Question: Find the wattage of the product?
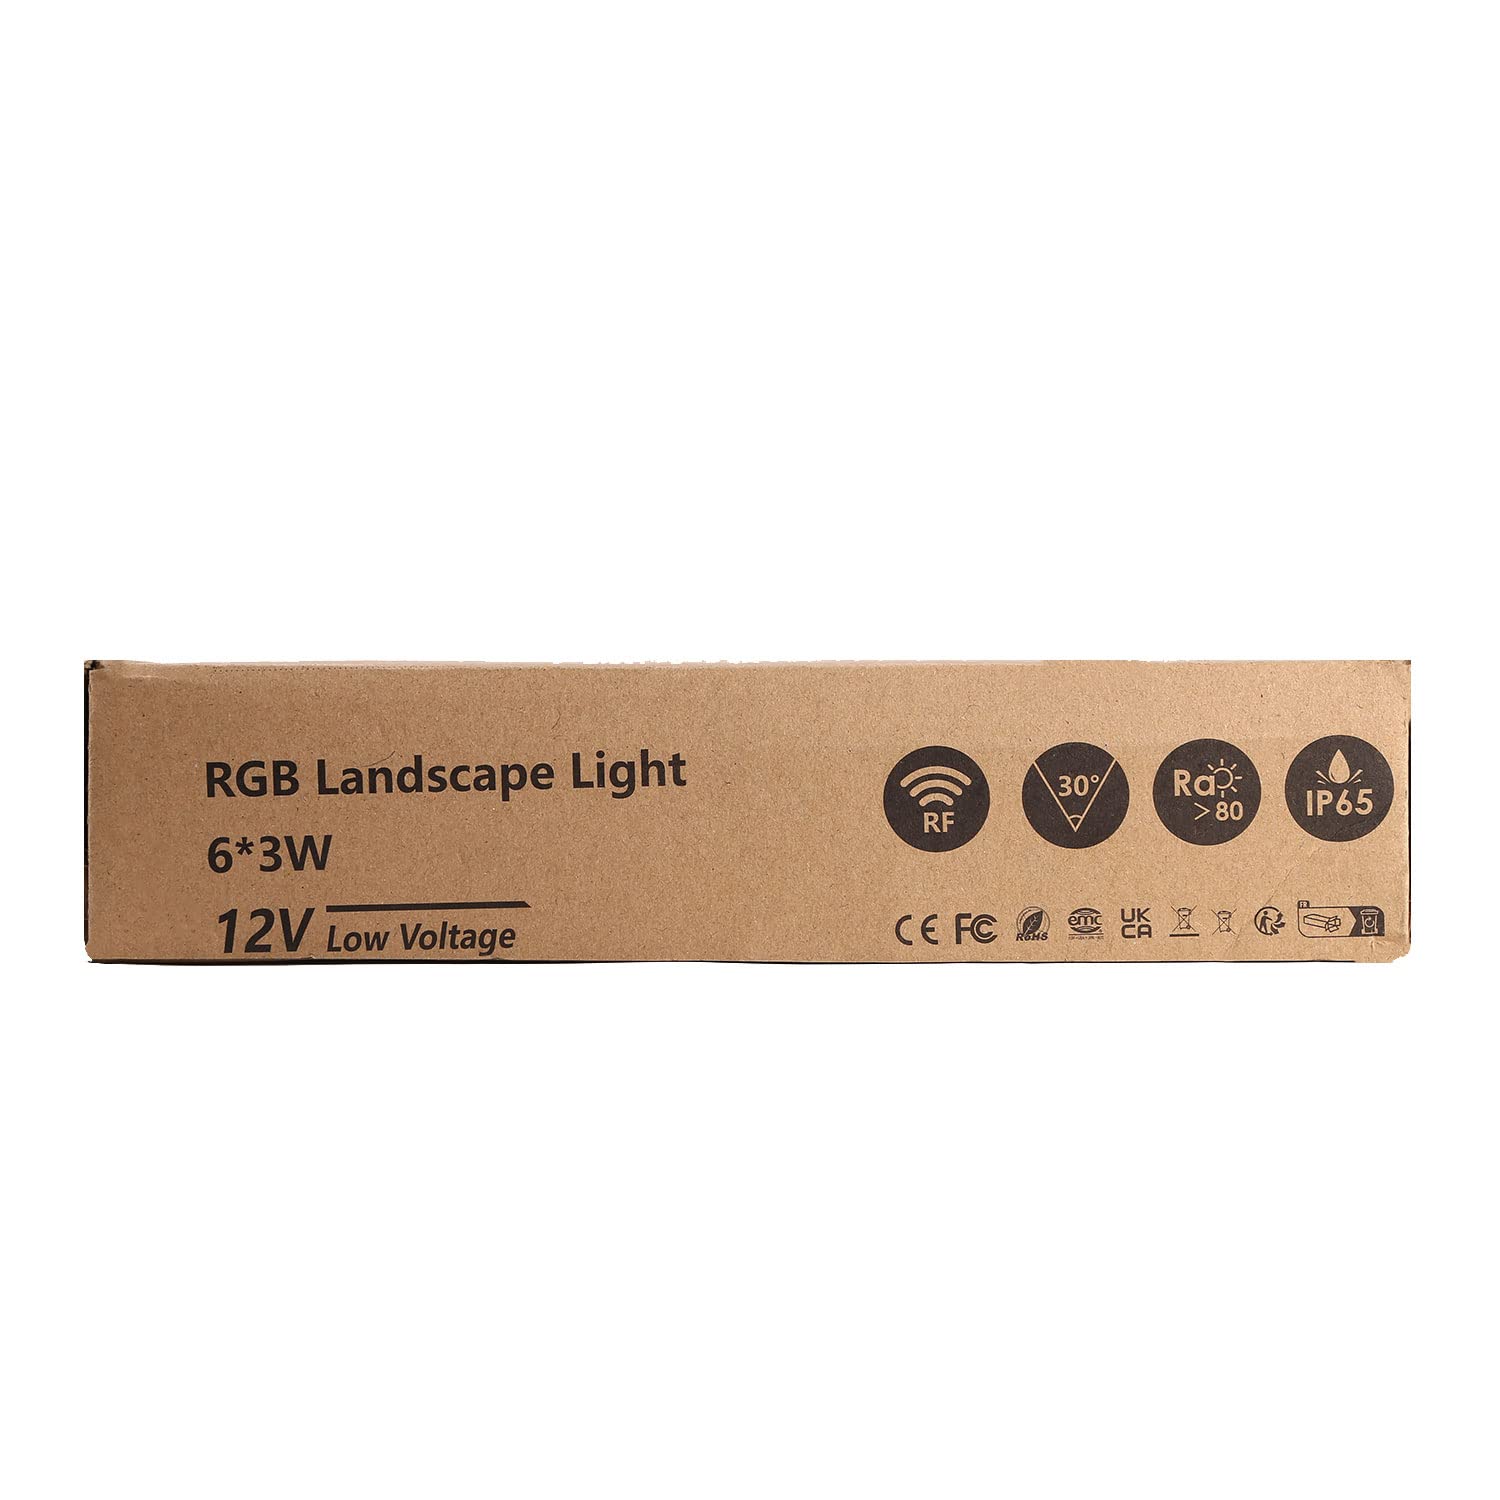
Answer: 3.0 watt